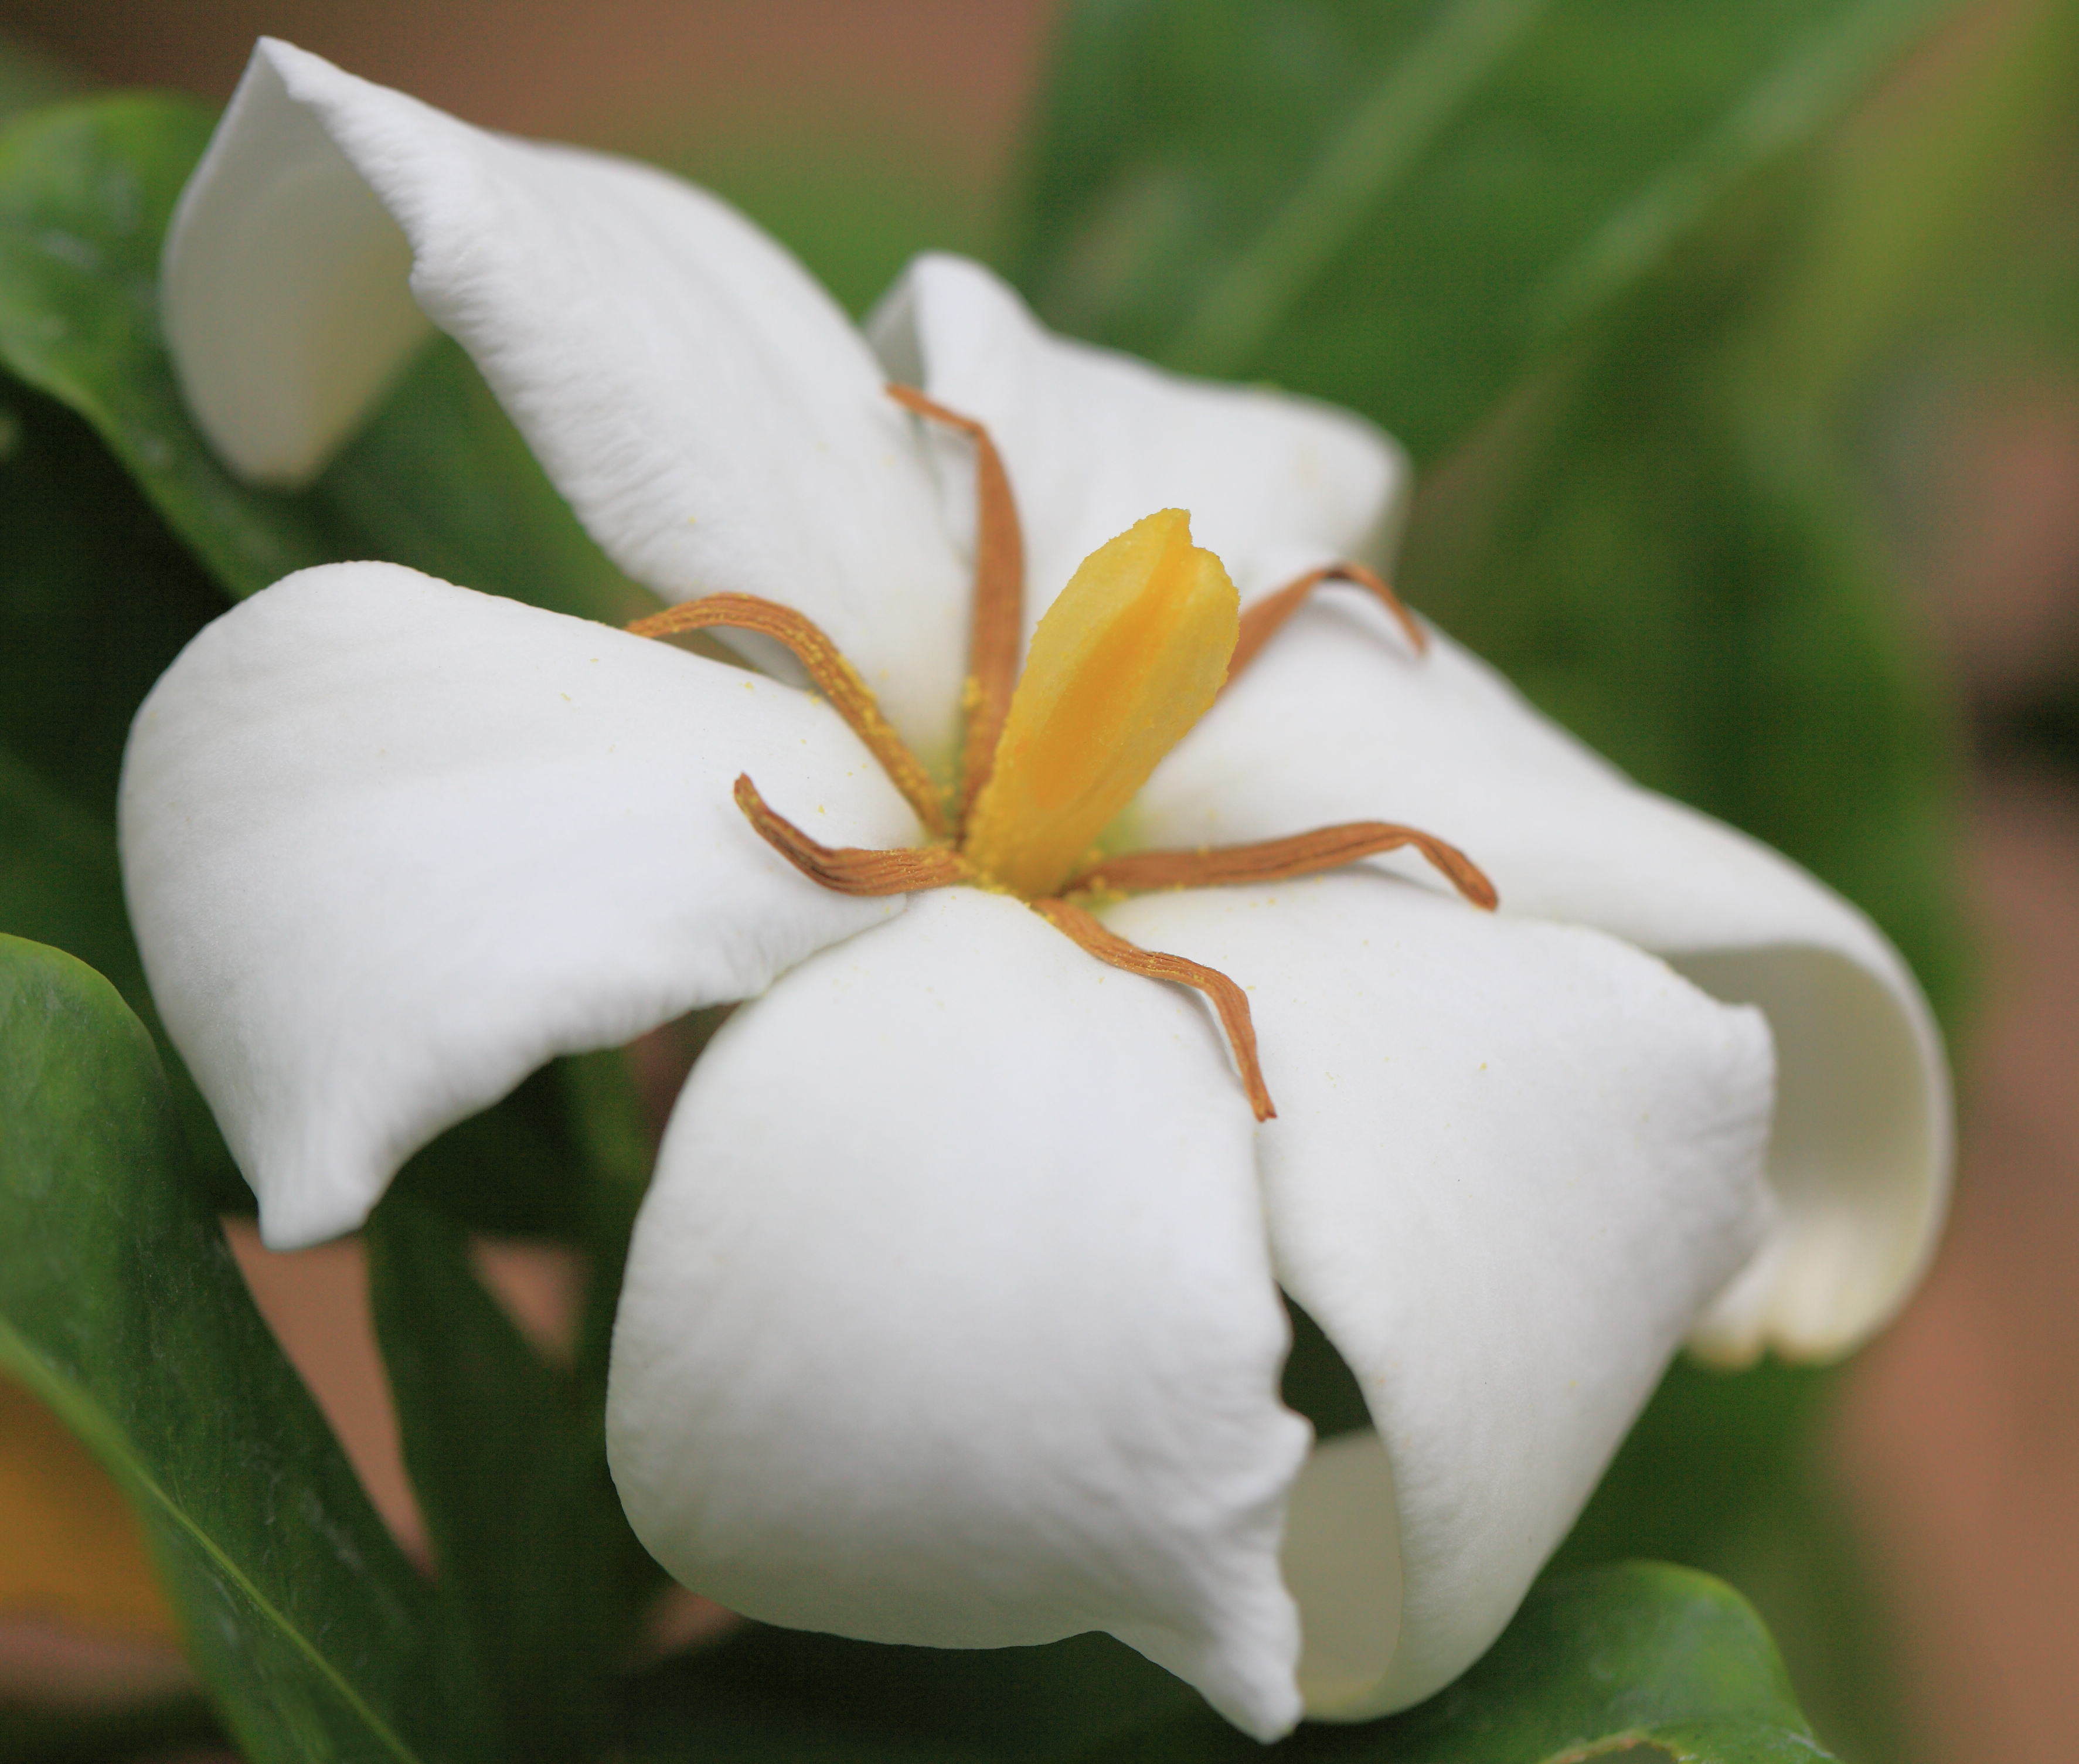
blossom, plant, white, flower, petal, high, botany, flora, close up, shrub, 5d, hires, markii, hi, res, resolution, chiba, noda, takanashi, kamihanawa, gardenia, macro photography, jasminoides, commongardenia, jasmine, flowering plant, land plant, calochortus